Wavelength-division multiplexing

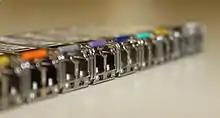
Series of SFP+ transceivers for WDM communications

Originally, the term "coarse wavelength-division multiplexing" (CWDM) was fairly generic and described a number of different channel configurations. In general, the choice of channel spacings and frequency in these configurations precluded the use of erbium doped fiber amplifiers (EDFAs). Prior to the relatively recent ITU standardization of the term, one common definition for CWDM was two or more signals multiplexed onto a single fiber, with one signal in the 1550 nm band and the other in the 1310 nm band.